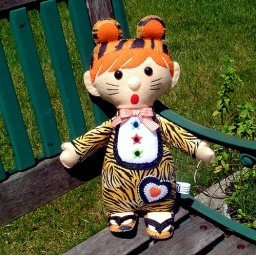
"Costumed Kids" boy doll in tiger outfit